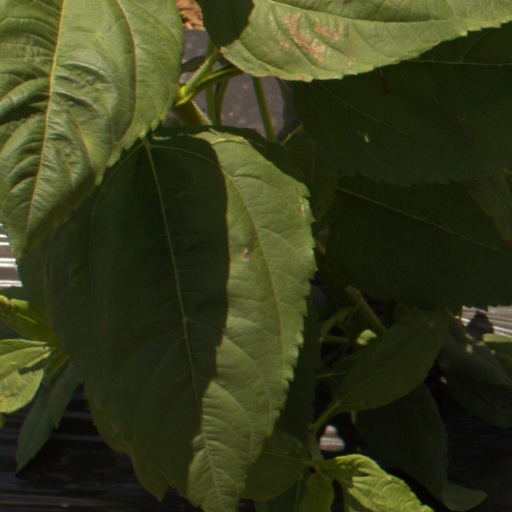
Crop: Jerusalem artichoke